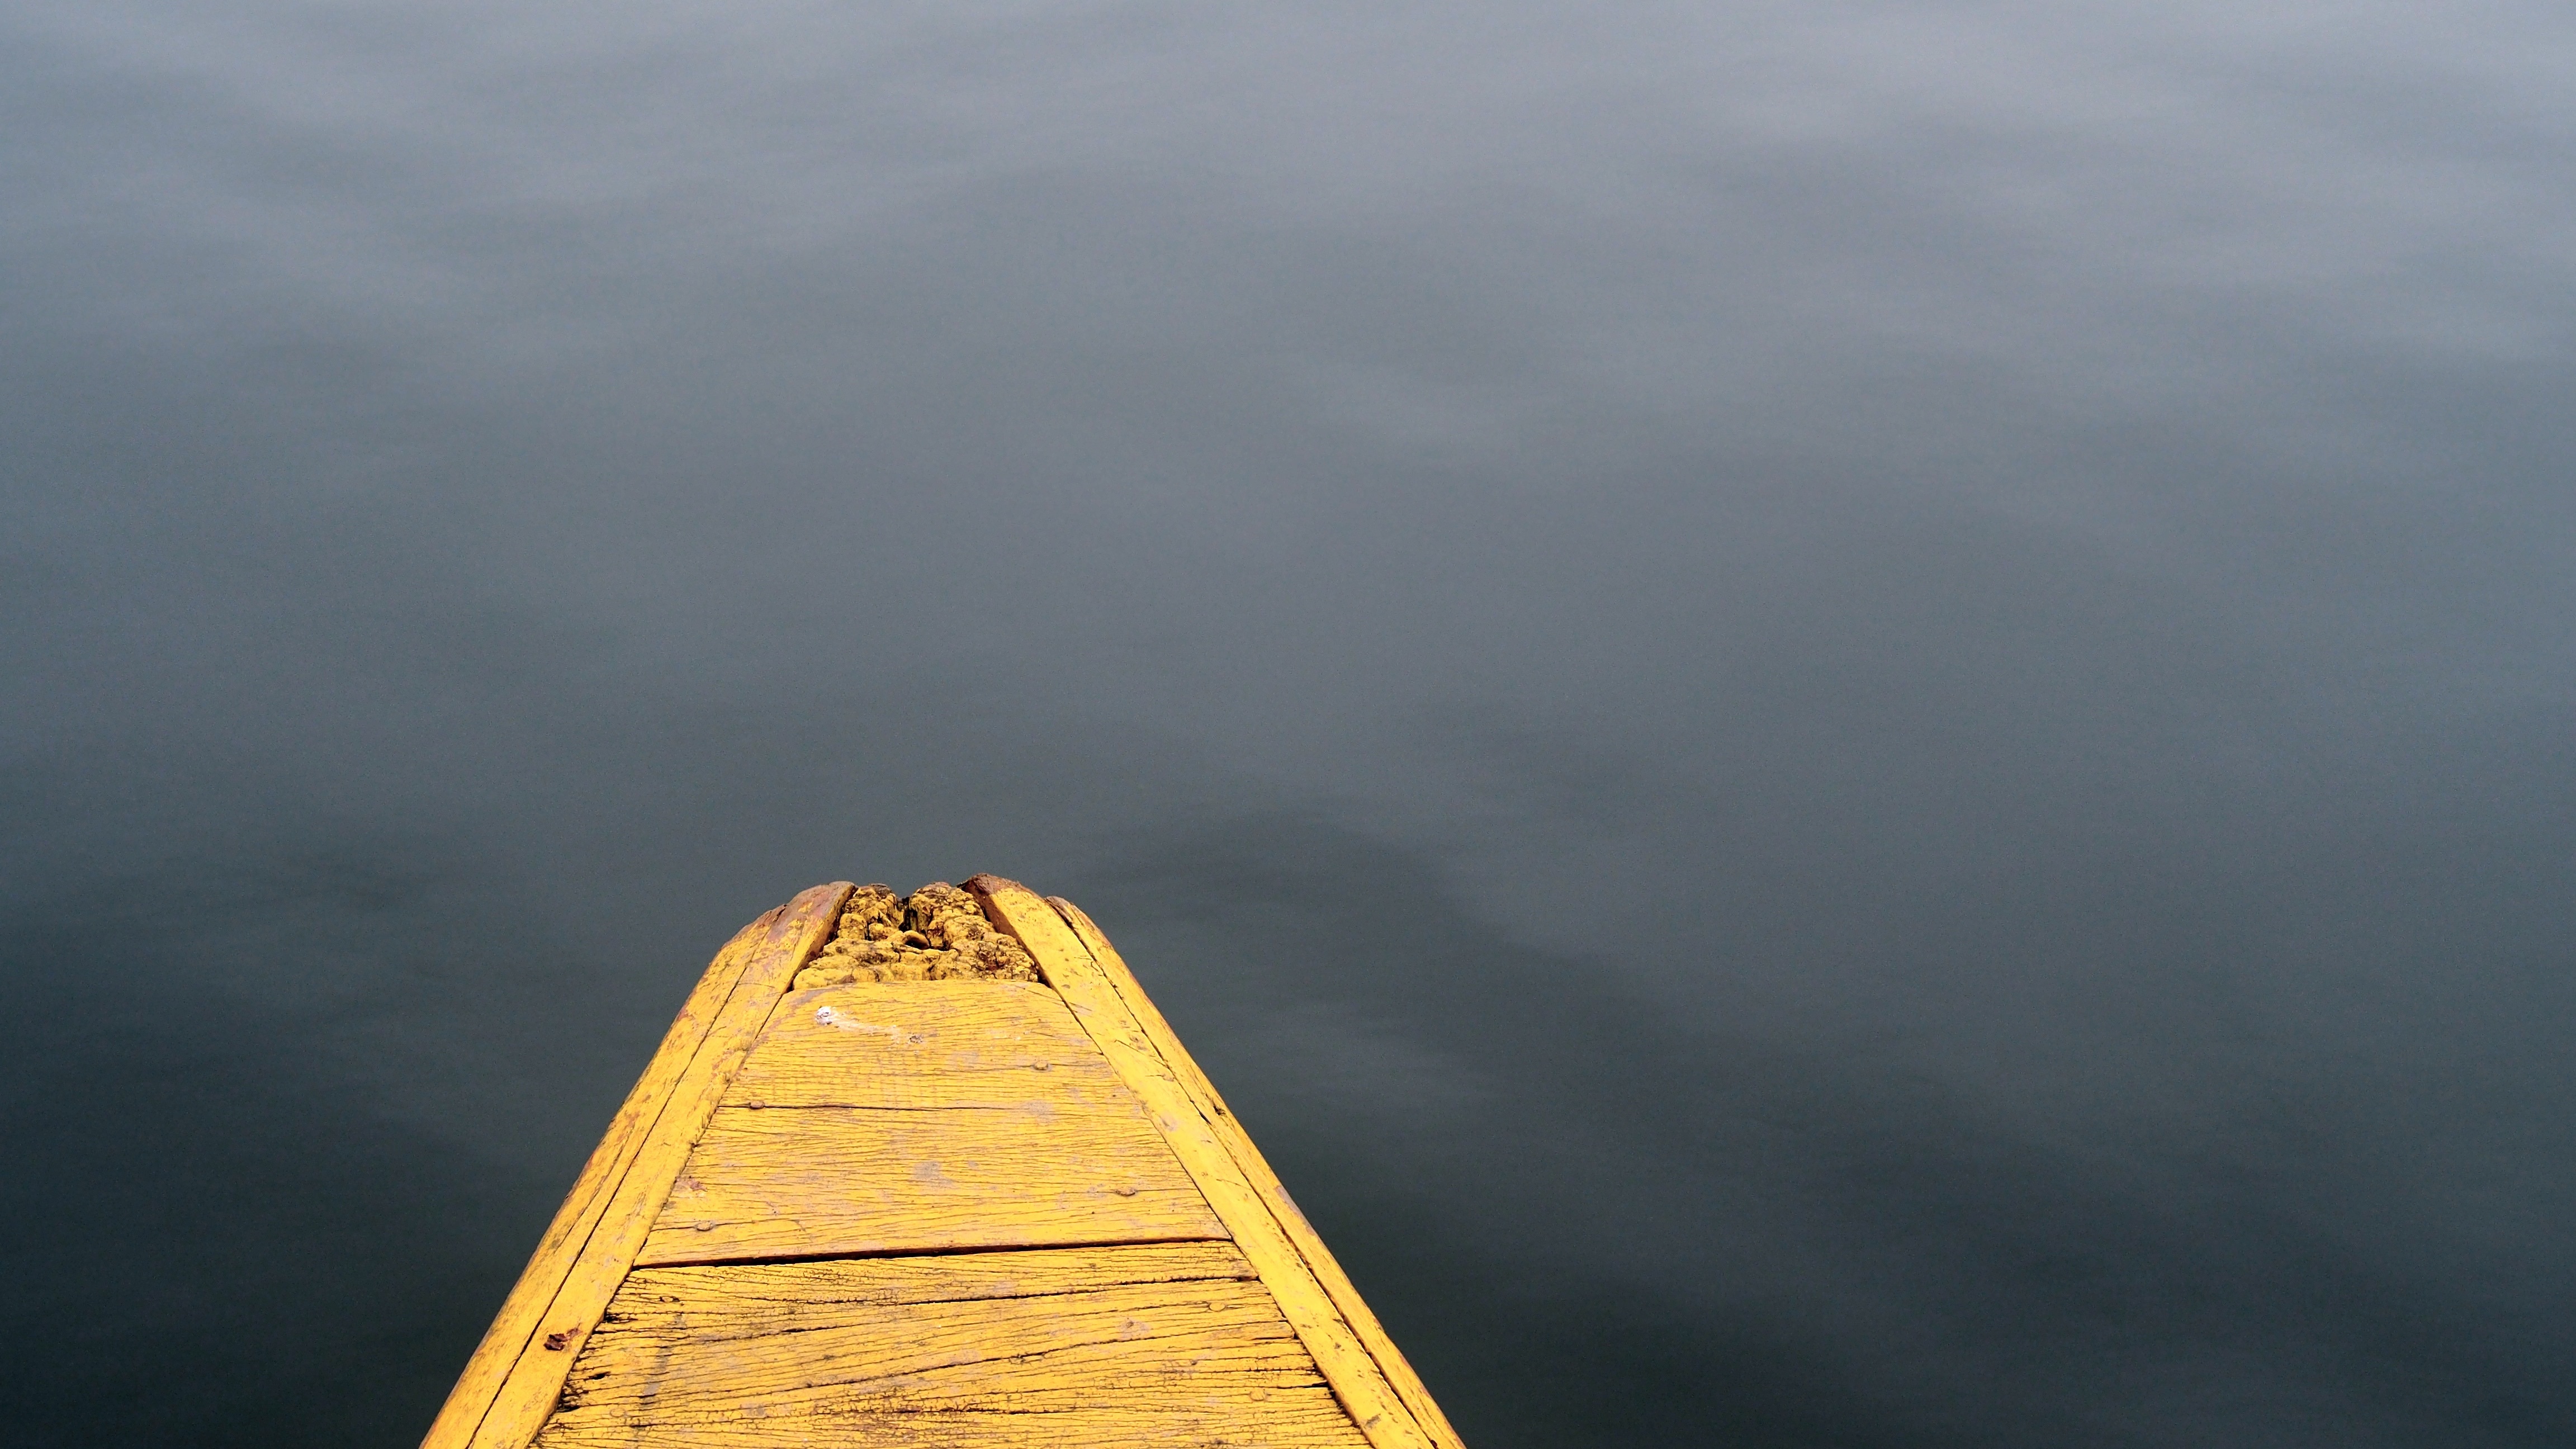
sea, water, horizon, mountain, cloud, sky, boat, sunlight, lake, reflection, weather, boating, atmospheric phenomenon, atmosphere of earth